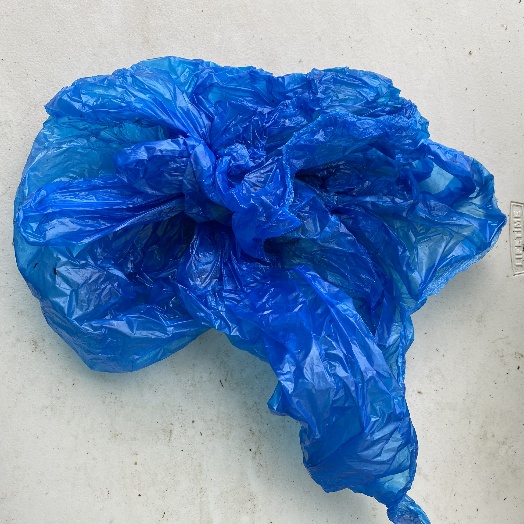
Label: plastics